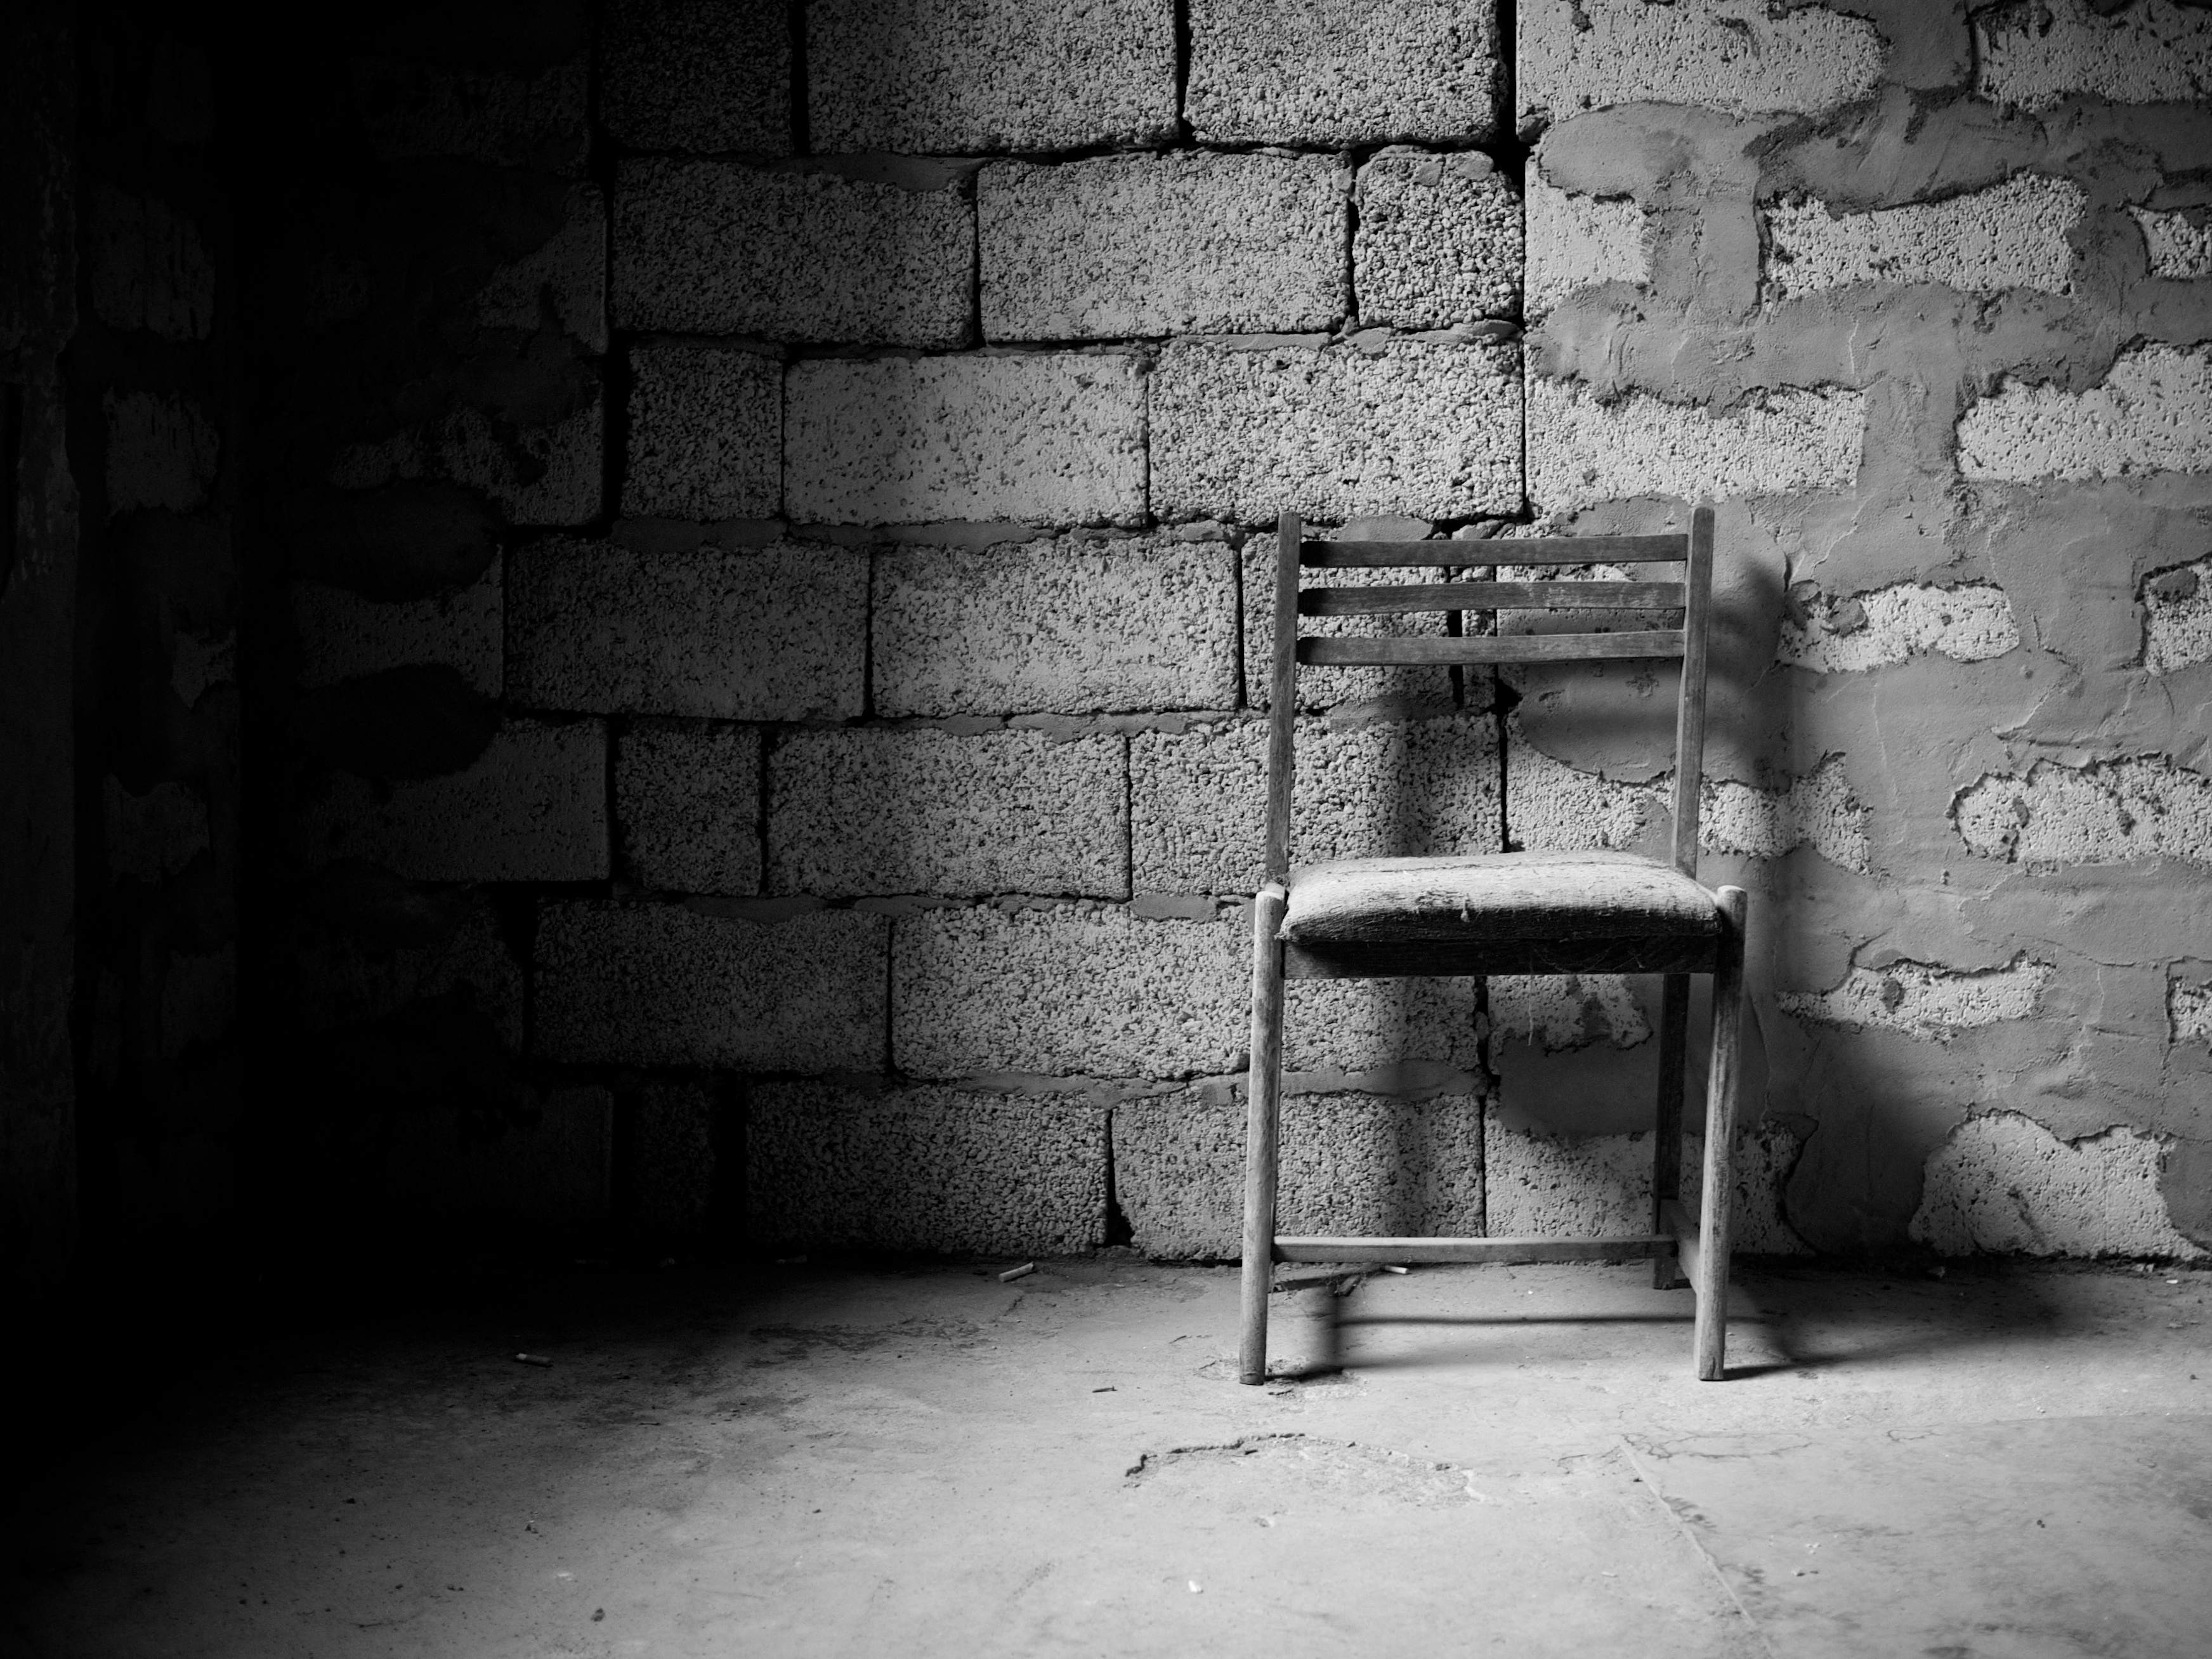
light, black and white, white, street, photography, texture, alley, wall, ebook, color, shadow, training, darkness, black, monochrome, streetphotography, flickr, thomas, video, temple, olympus, photograph, omd, fuji, shape, leica, monochrom, leuthard, hcb, thomasleuthard, streettogs, monochrome photography, film noir